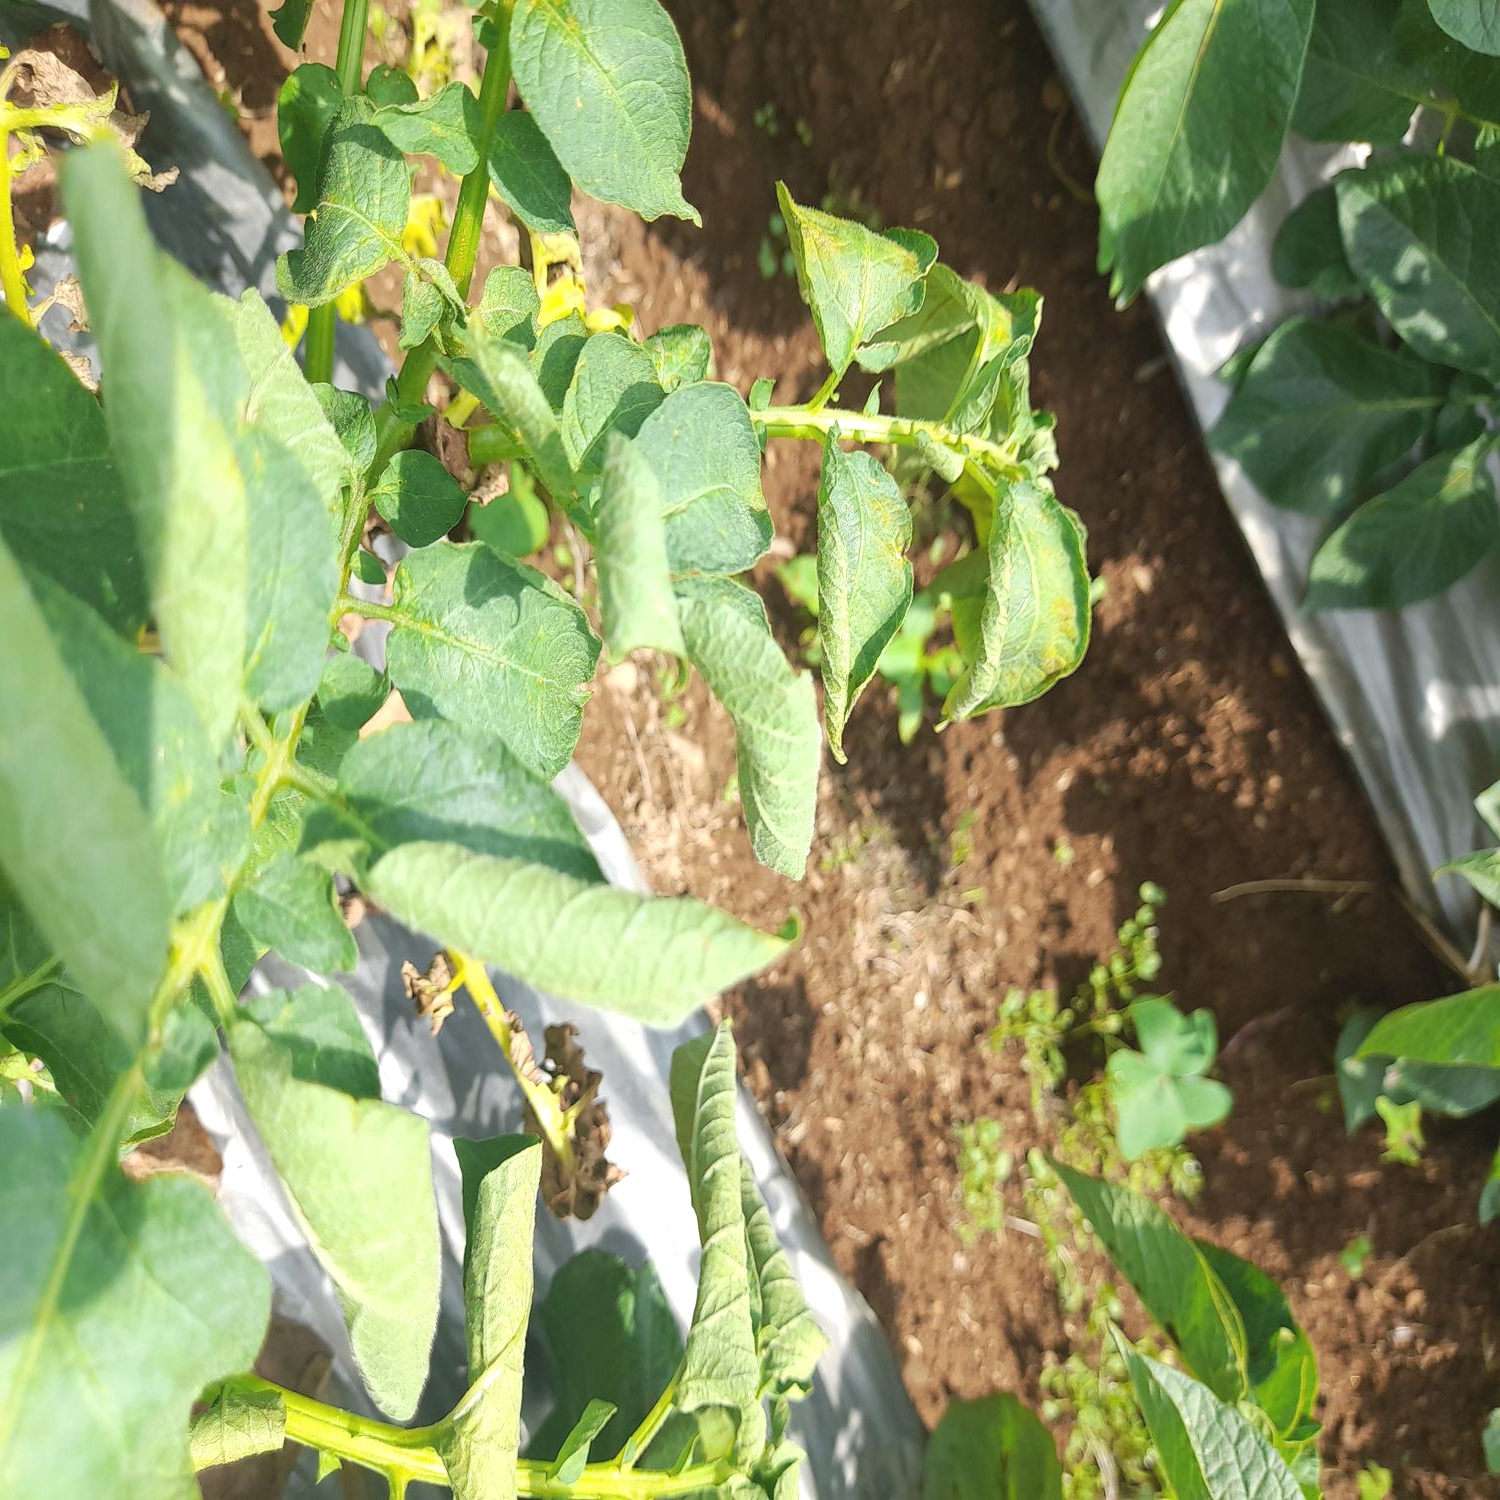
Etiqueta: Pudricion_Parda